Georges Perrier

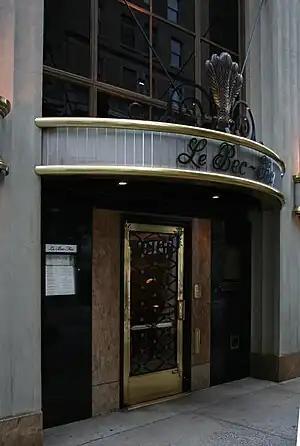

Perrier immigrated in the United States of America in November 1967 as Head Chef of Peter von Starck's La Panetiere. In 1970, he opened Le Bec-Fin, a French seafood-specialised restaurant. Originally on 1312 Spruce St., it moved to Walnut Street in 1983. Le Bec-Fin was awarded as one of the best restaurant in the United States. It has received a total of 10 James Beard Foundation Awards between 1992 and 2002. The restaurant has been rated Five-Stars by the Mobil Travel Guide for over 20 years and Five-Diamond status with the American Automobile Association (AAA) since 1989. For three consecutive years, readers of Gourmet magazine have selected the restaurant as their #1 choice in Philadelphia. In 1994, Le Bec-Fin was named the #1 restaurant in the county by readers of Conde Nast Traveler magazine. Zagat survey continually lists Le Bec-Fin as Philadelphia's favorite restaurant and gives it the highest score of any restaurant in the country since 1993.